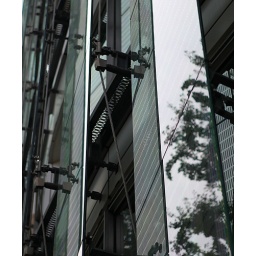
Mounted glass on the outside of an office building in Tokyo.